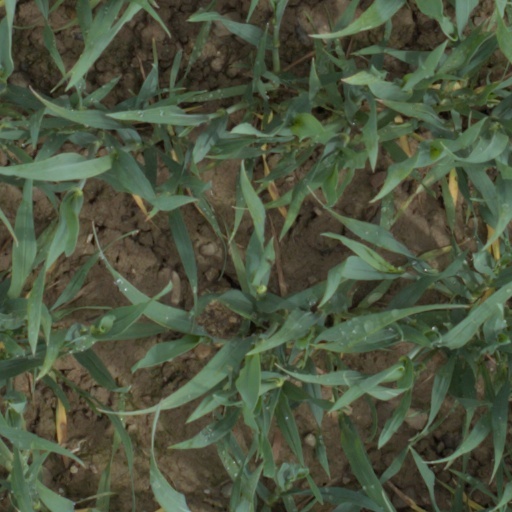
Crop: wheat